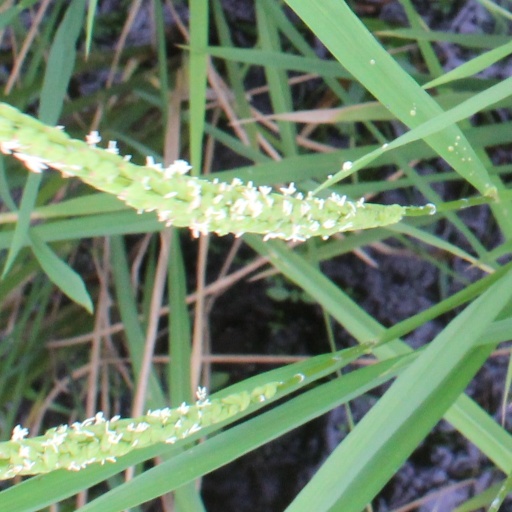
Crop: rice